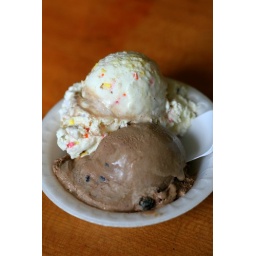
Birthday cake and blue chocolate (blueberries in chocolate ice cream)...yum!